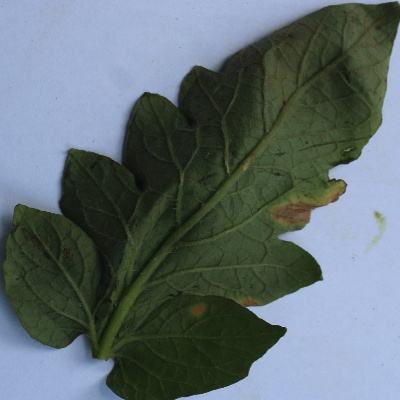
Crop: Tomato
Condition: leaf blight